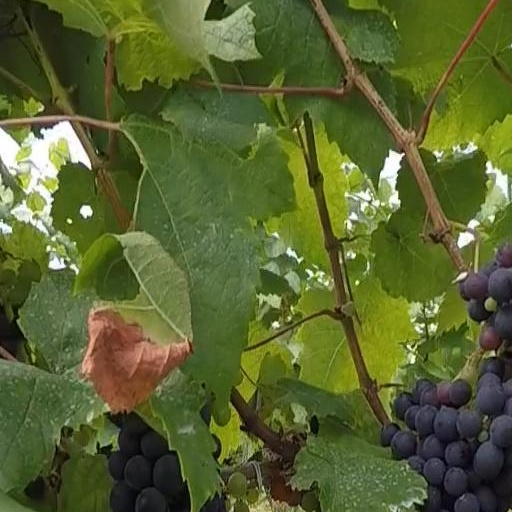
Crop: grape